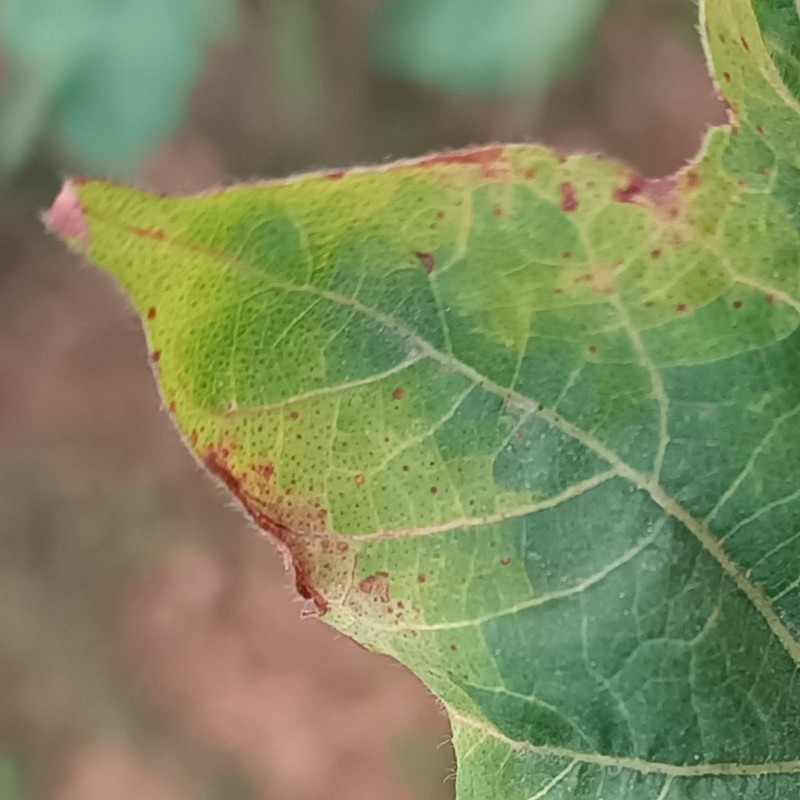
Label: Leaf Hopper Jassids